Bernadette Peters

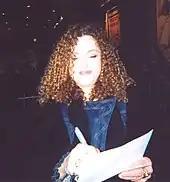
Peters after a performance of "Gypsy" in 2004

For her role in the Fox series "Ally McBeal" (2001), Peters received a nomination for the Primetime Emmy Award for Outstanding Guest Actress in a Comedy Series. Peters was also nominated for a 2003 Daytime Emmy Award, Outstanding Performer in a Children's Special, for her work in the 2002 television film "Bobbie's Girl". She also performed at the Kennedy Center Honors ceremony for Burnett in 2003. Peters appeared on "The Tonight Show Starring Johnny Carson" and on the day-time talk show "Live with Regis and Kelly", both as a co-host and a guest. She appeared on "Inside the Actors Studio" in November 2000, discussing her career and craft. Peters appeared with three generations of the Kirk Douglas family in the 2003 film "It Runs in the Family", in which she played the wife of Michael Douglas's character. That same year she acted in "Prince Charming" (2003). Also in 2003, Peters starred as Rose in the Broadway revival of "", earning another Tony nomination. Ben Brantley in "The New York Times" wrote, ""Working against type and expectation under the direction of Sam Mendes, Ms. Peters has created the most complex and compelling portrait of her long career, and she has done this in ways that deviate radically from the Merman blueprint.""